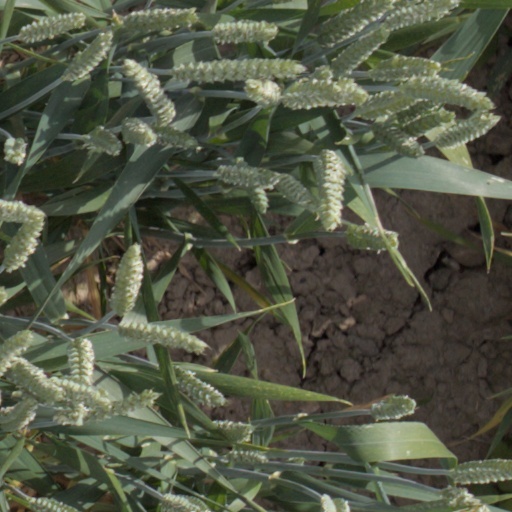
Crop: wheat